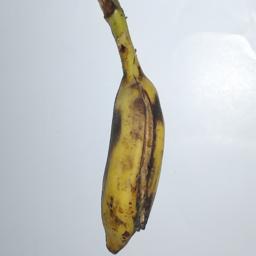
Banana variety: Champa Kola